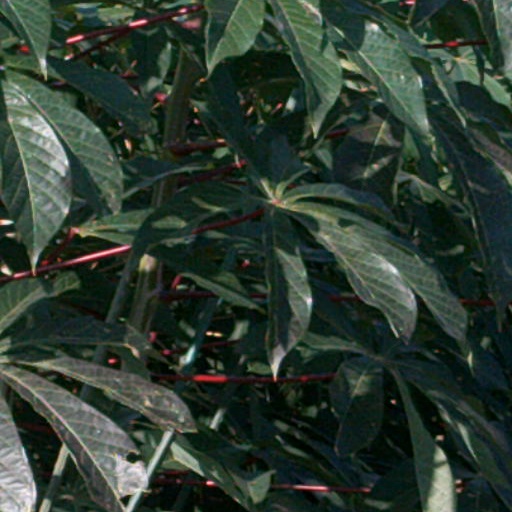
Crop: cassava